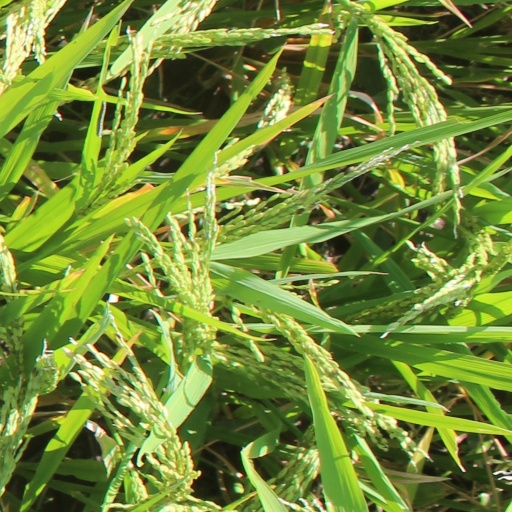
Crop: rice